Ioannis Marangos

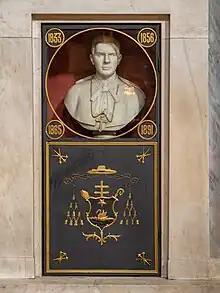
Bust of Ioannis Marangos in the Cathedral Basilica of St. Dionysius the Areopagite, Athens

Ioannis Marangos (31 March 1833, Ano Syros – 17 December 1891, Smyrna), was a Roman Catholic archbishop of the Roman Catholic Archdiocese of Athens.